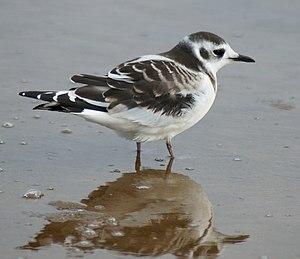
Cette liste de la faune française regroupe les espèces de Charadriiformes peuplant la France métropolitaine.